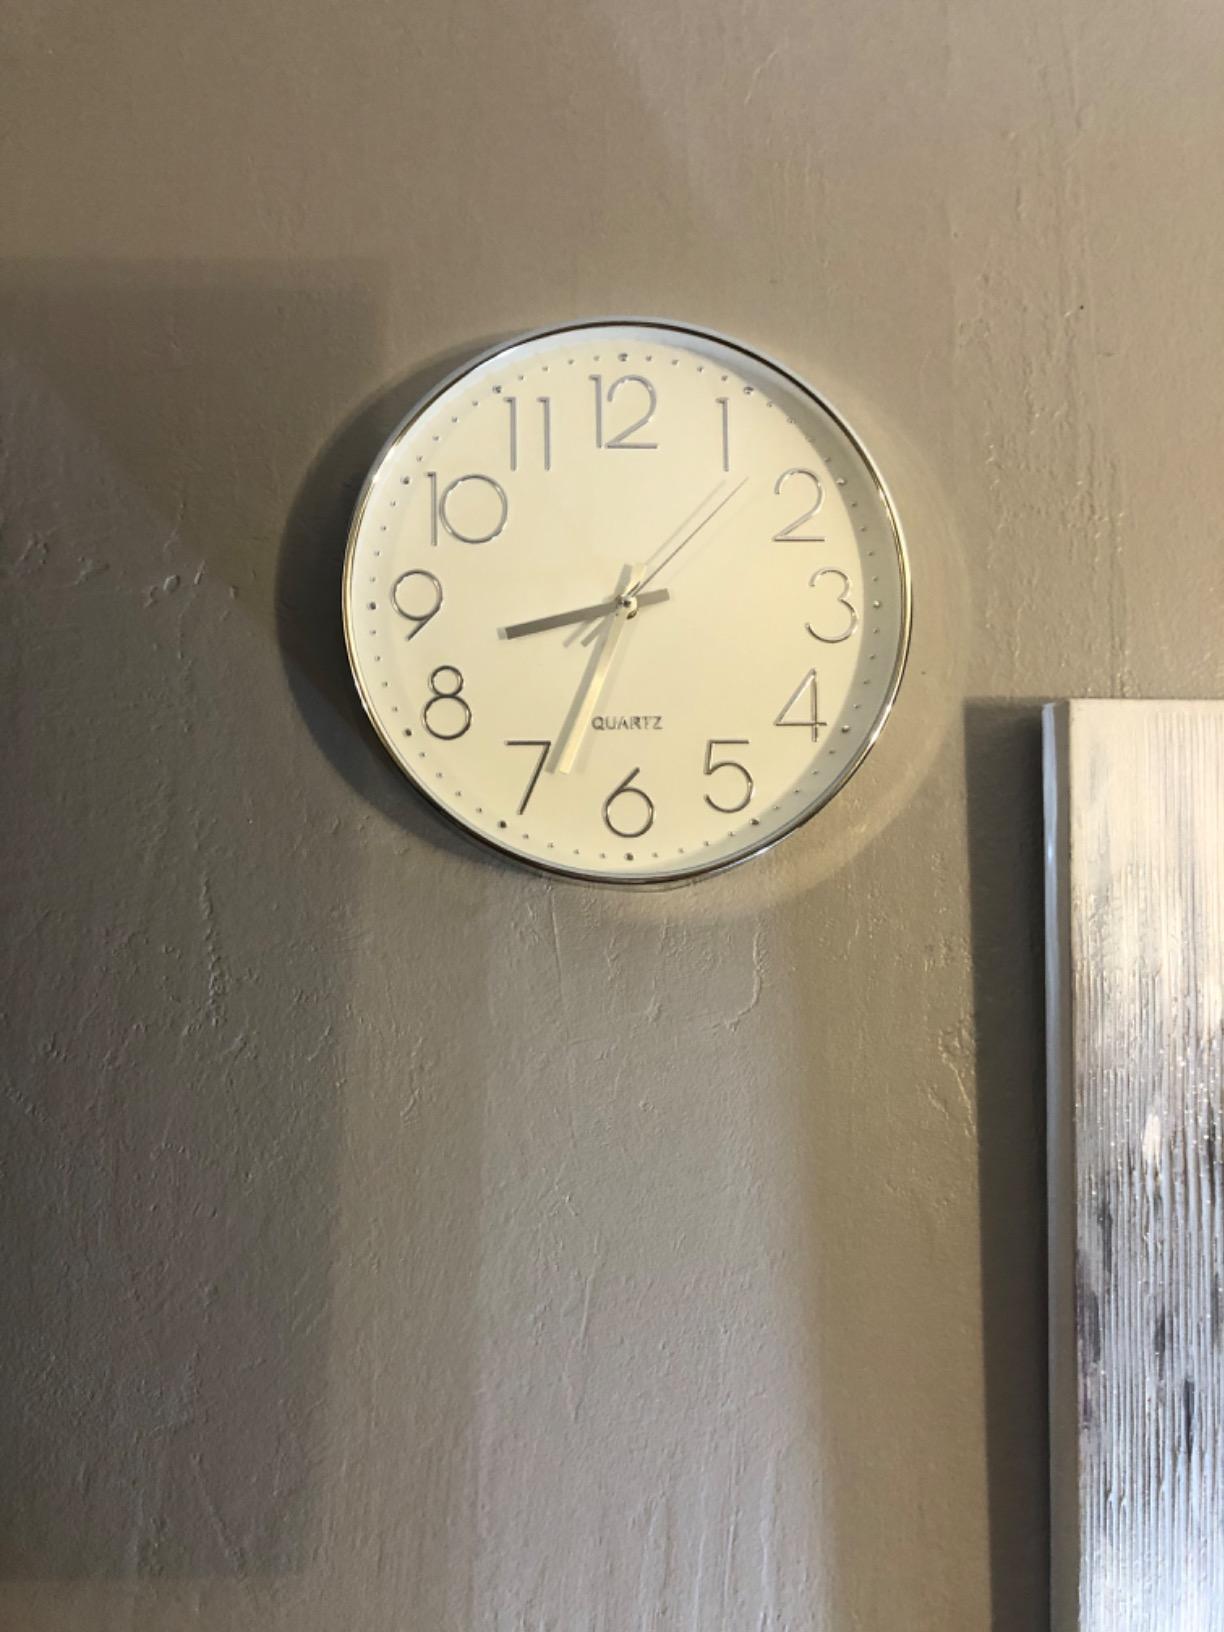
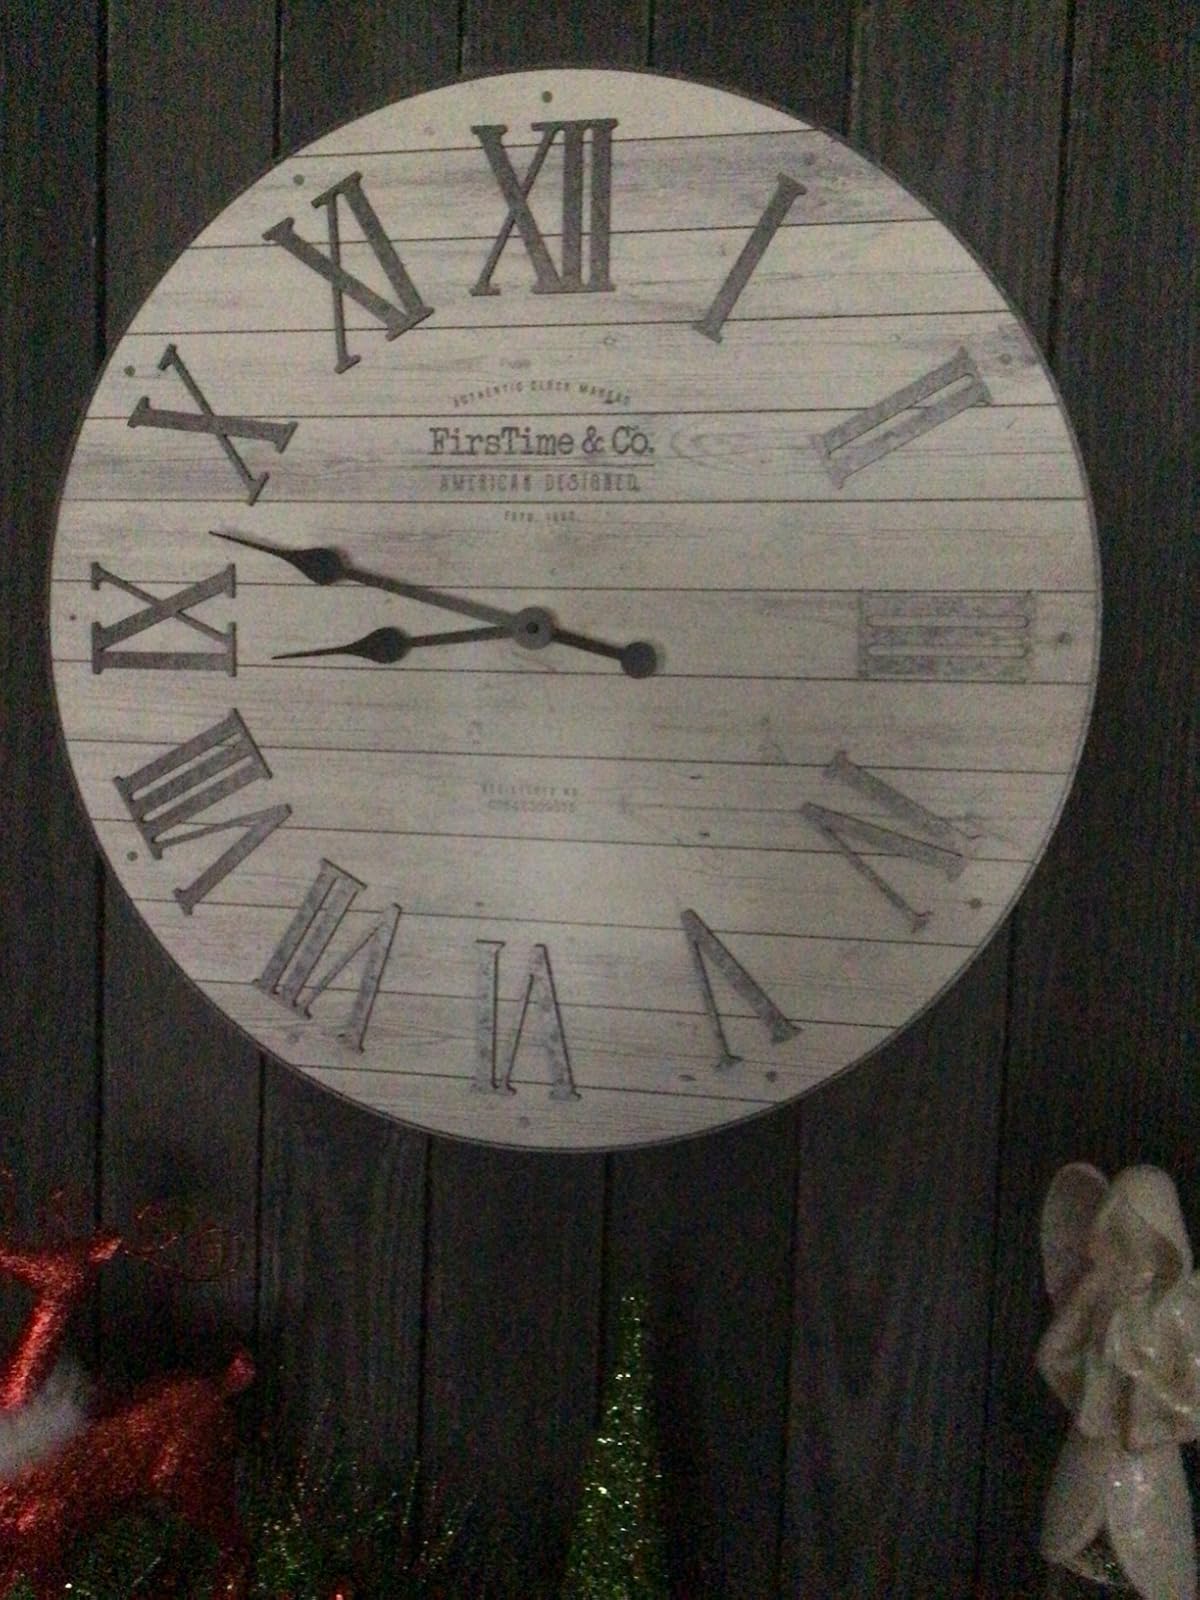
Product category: clock
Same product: no